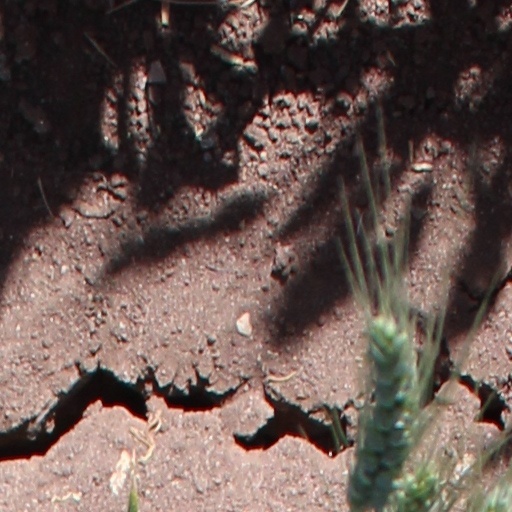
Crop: wheat